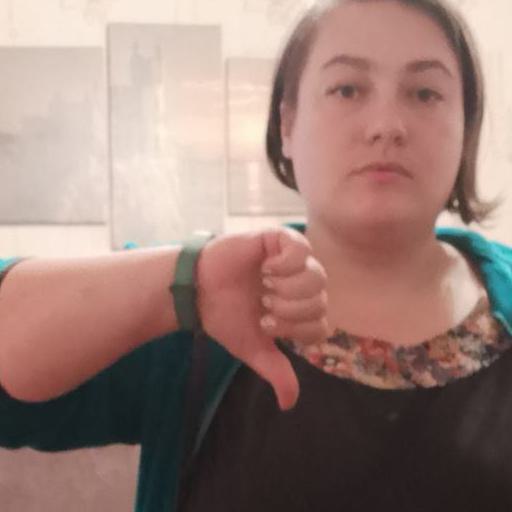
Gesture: dislike